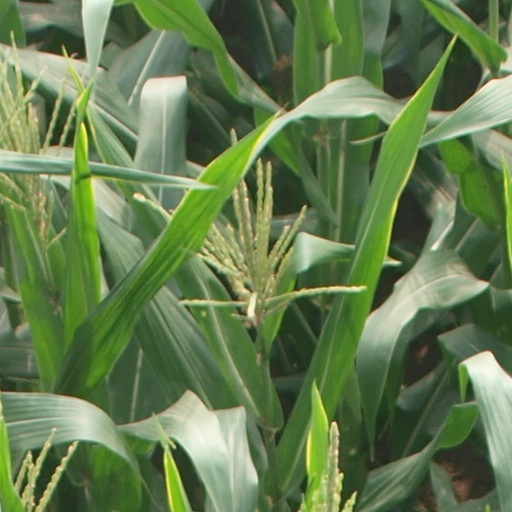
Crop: maize; corn